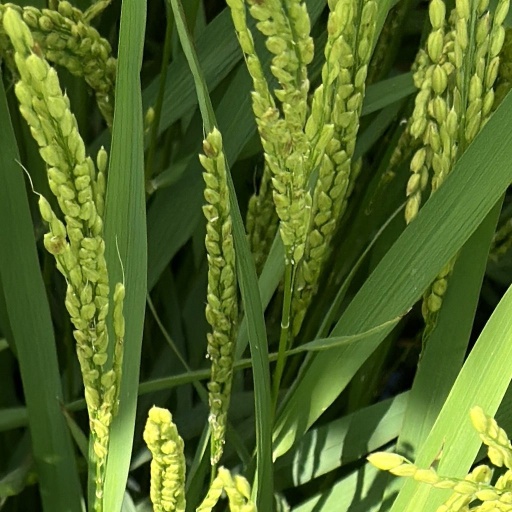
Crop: rice